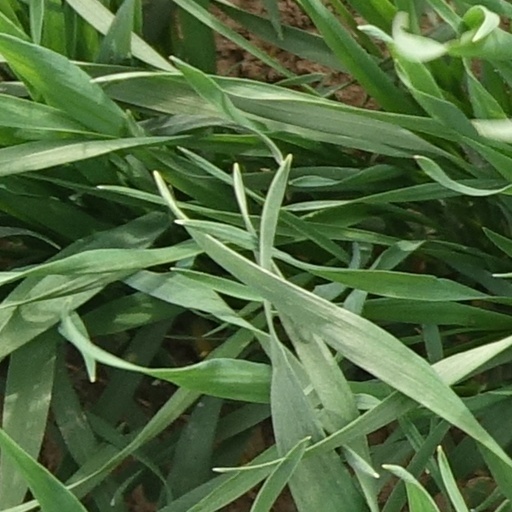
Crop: wheat